Who Fears the Devil?

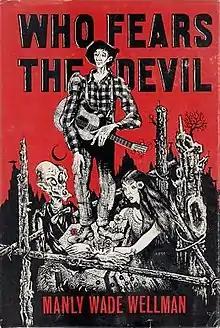
Dust-jacket illustration by Lee Brown Coye for "Who Fears the Devil?"

Who Fears the Devil? is a collection of fantasy and horror short stories by American author Manly Wade Wellman. It was released in 1963 by Arkham House in an edition of 2,058 copies and was Wellman's only book released by Arkham House. The collection consists of all of Wellman's Silver John stories that had been published at the time. They had all previously appeared in "The Magazine of Fantasy & Science Fiction". Wellman contributed new short sketches to the collection. The book is dedicated to Wellman's friend, the North Carolina folkorist and musician Bascom Lamar Lunsford.